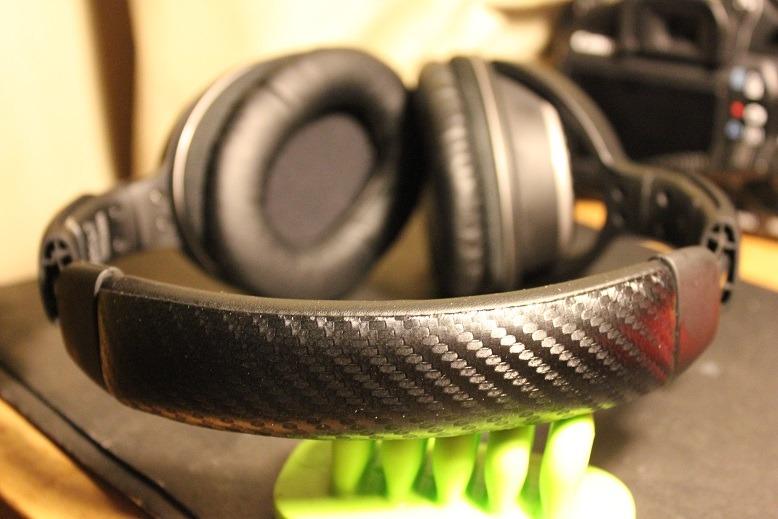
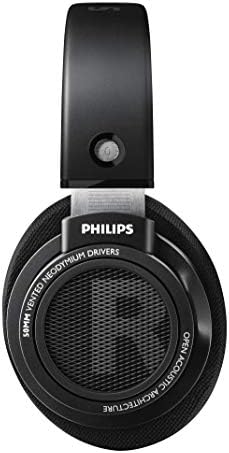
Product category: headphones
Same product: no